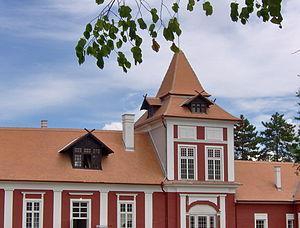
Univerzal - holding Beograd est une holding serbe qui a son siège social à Belgrade, la capitale de la Serbie. Elle travaille dans les secteurs du commerce et de la production.